Michael Lewis (safety)

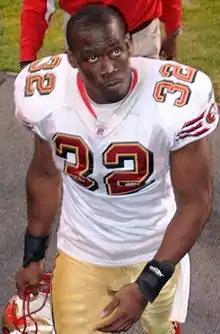
Lewis with the San Francisco 49ers in 2008

Michael Milton Lewis (born April 29, 1980) is an American former professional football player who was a strong safety in the National Football League (NFL). He played college football for the Colorado Buffaloes, and was selected by the Philadelphia Eagles in the second round of the 2002 NFL draft. Lewis also played for the San Francisco 49ers and St. Louis Rams. He was a Pro Bowl selection with the Eagles in 2004.